Martigny-Croix railway station

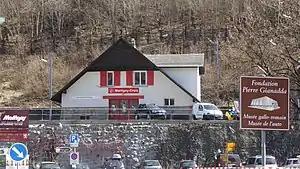
The station in 2019

Martigny-Croix railway station is a railway station in the municipality of Martigny, in the Swiss canton of Valais. It is an intermediate stop and a request stop on the standard gauge Martigny–Orsières line of Transports de Martigny et Régions.